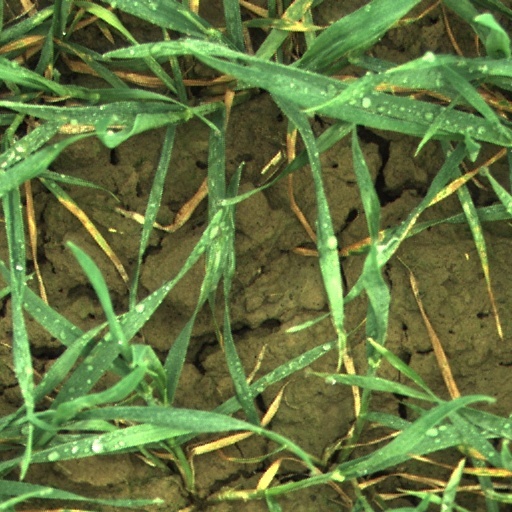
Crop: wheat